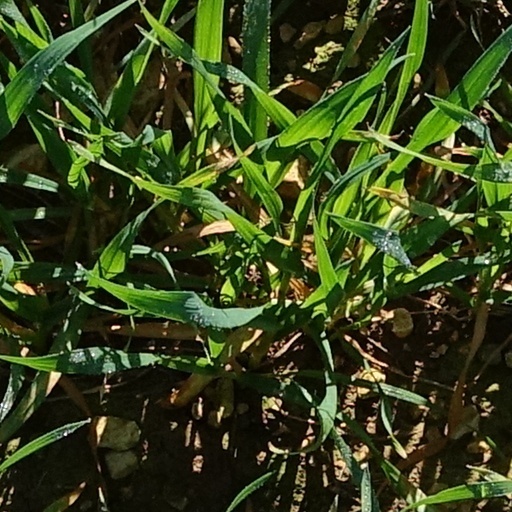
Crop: wheat